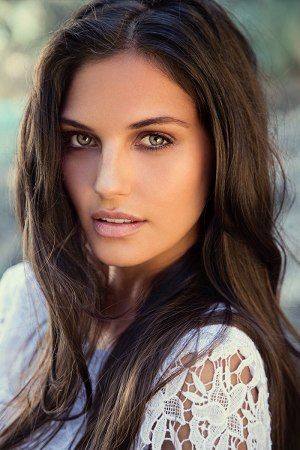
Gender: women